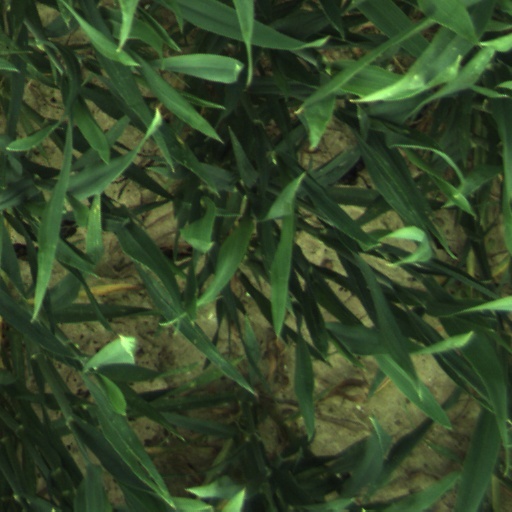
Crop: wheat